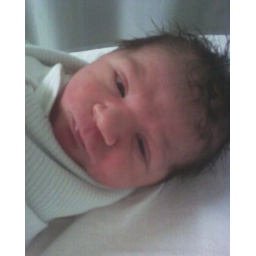
Sol in his plastic box